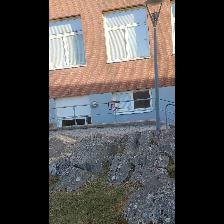
Label: NonHuman